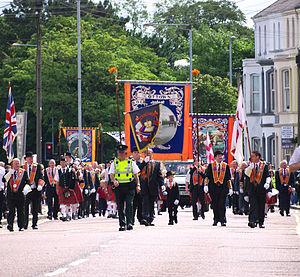
Les marches orangistes sont une série de marches organisées régulièrement par des loges de l'Ordre d'Orange, principalement en Irlande du Nord. Les marches les plus connues se déroulent l'été et sont liées aux célébrations du 12 juillet marquant la victoire de Guillaume d'Orange sur Jacques II à la bataille de la Boyne en 1690. Les itinéraires des marches orangistes font l'objet de contestations émises par des nationalistes irlandais qui considèrent les défilés comme sectaires et triomphalistes, et ont pu donner lieu à des confrontations violentes, notamment à Drumcree dans les années 1990.